Lustron Houses of Jermain Street Historic District

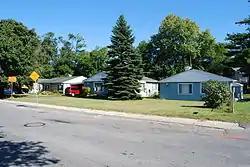
5, 3, and 1 Jermain Street, 2009

The Lustron Houses of Jermain Street Historic District is located along that street in Albany, New York, United States. It consists of five prefabricated homes built by the Lustron Corporation after World War II. It was recognized as a historic district and listed on the National Register of Historic Places in 2009.